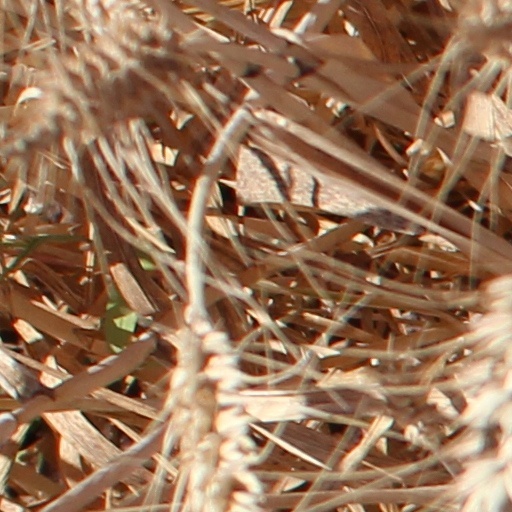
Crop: wheat